Dominique Ducharme (musician)

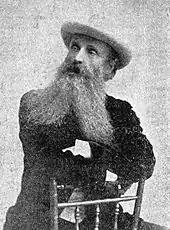

Dominique Ducharme (14 May 1840 - 28 December 1899) was a Canadian pianist, organist, and music educator. He studied with Paul Letondal and Charles Wugk Sabatier in Canada before studying for 5 years at the Conservatoire de Paris in France with Antoine Marmontel and François Bazin. In Europe he became acquainted with several notable musicians who influenced his piano and organ technique, including Franz Liszt and Camille Saint-Saëns. He later befriended Ignacy Jan Paderewski in 1889; a relationship which added to his piano teaching the methodology of the Viennese school. He was the organist at the Église du Gesù in Montreal from 1869-1898. In 1896-1897 he was the President of the Académie de musique du Québec. A celebrated piano teacher, his students included Édouard Clarke, Achille Fortier, Alfred La Liberté, William Reed, Émiliano Renaud, and Joseph Saucier.